Recycling by product

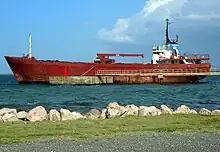
A 30- to 40-year-old general cargo ship anchored off Cap-Haïtien, Haiti, before being broken up.

In many countries, there is an active market in re-selling used clothes. In Britain, this dominated by charity shops who sell donated clean clothes. Less saleable clothes are put into the re-cycling waste stream.